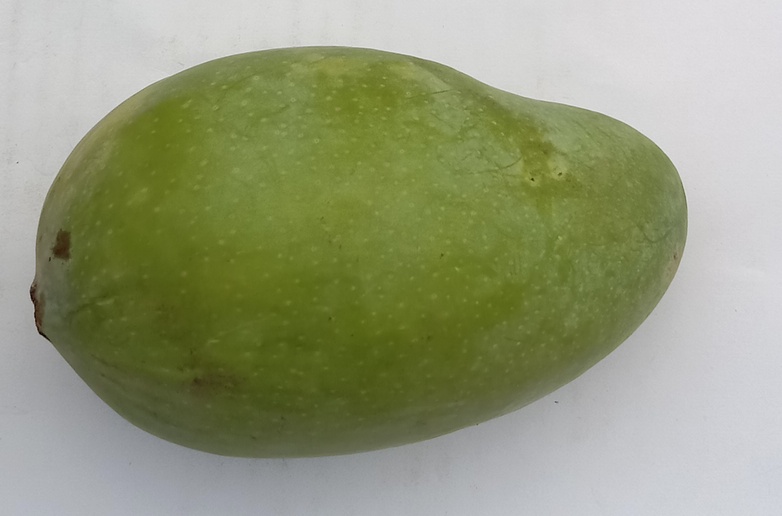
Mango variety: Sindhri